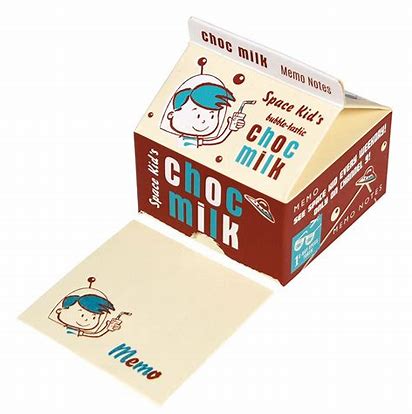
Label: paper